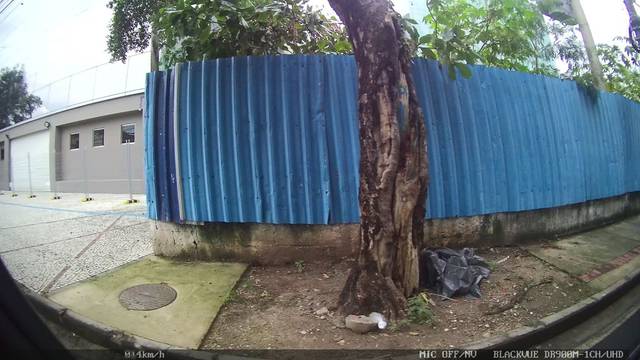
Region: Brazil
Coordinates: -22.911, -43.201